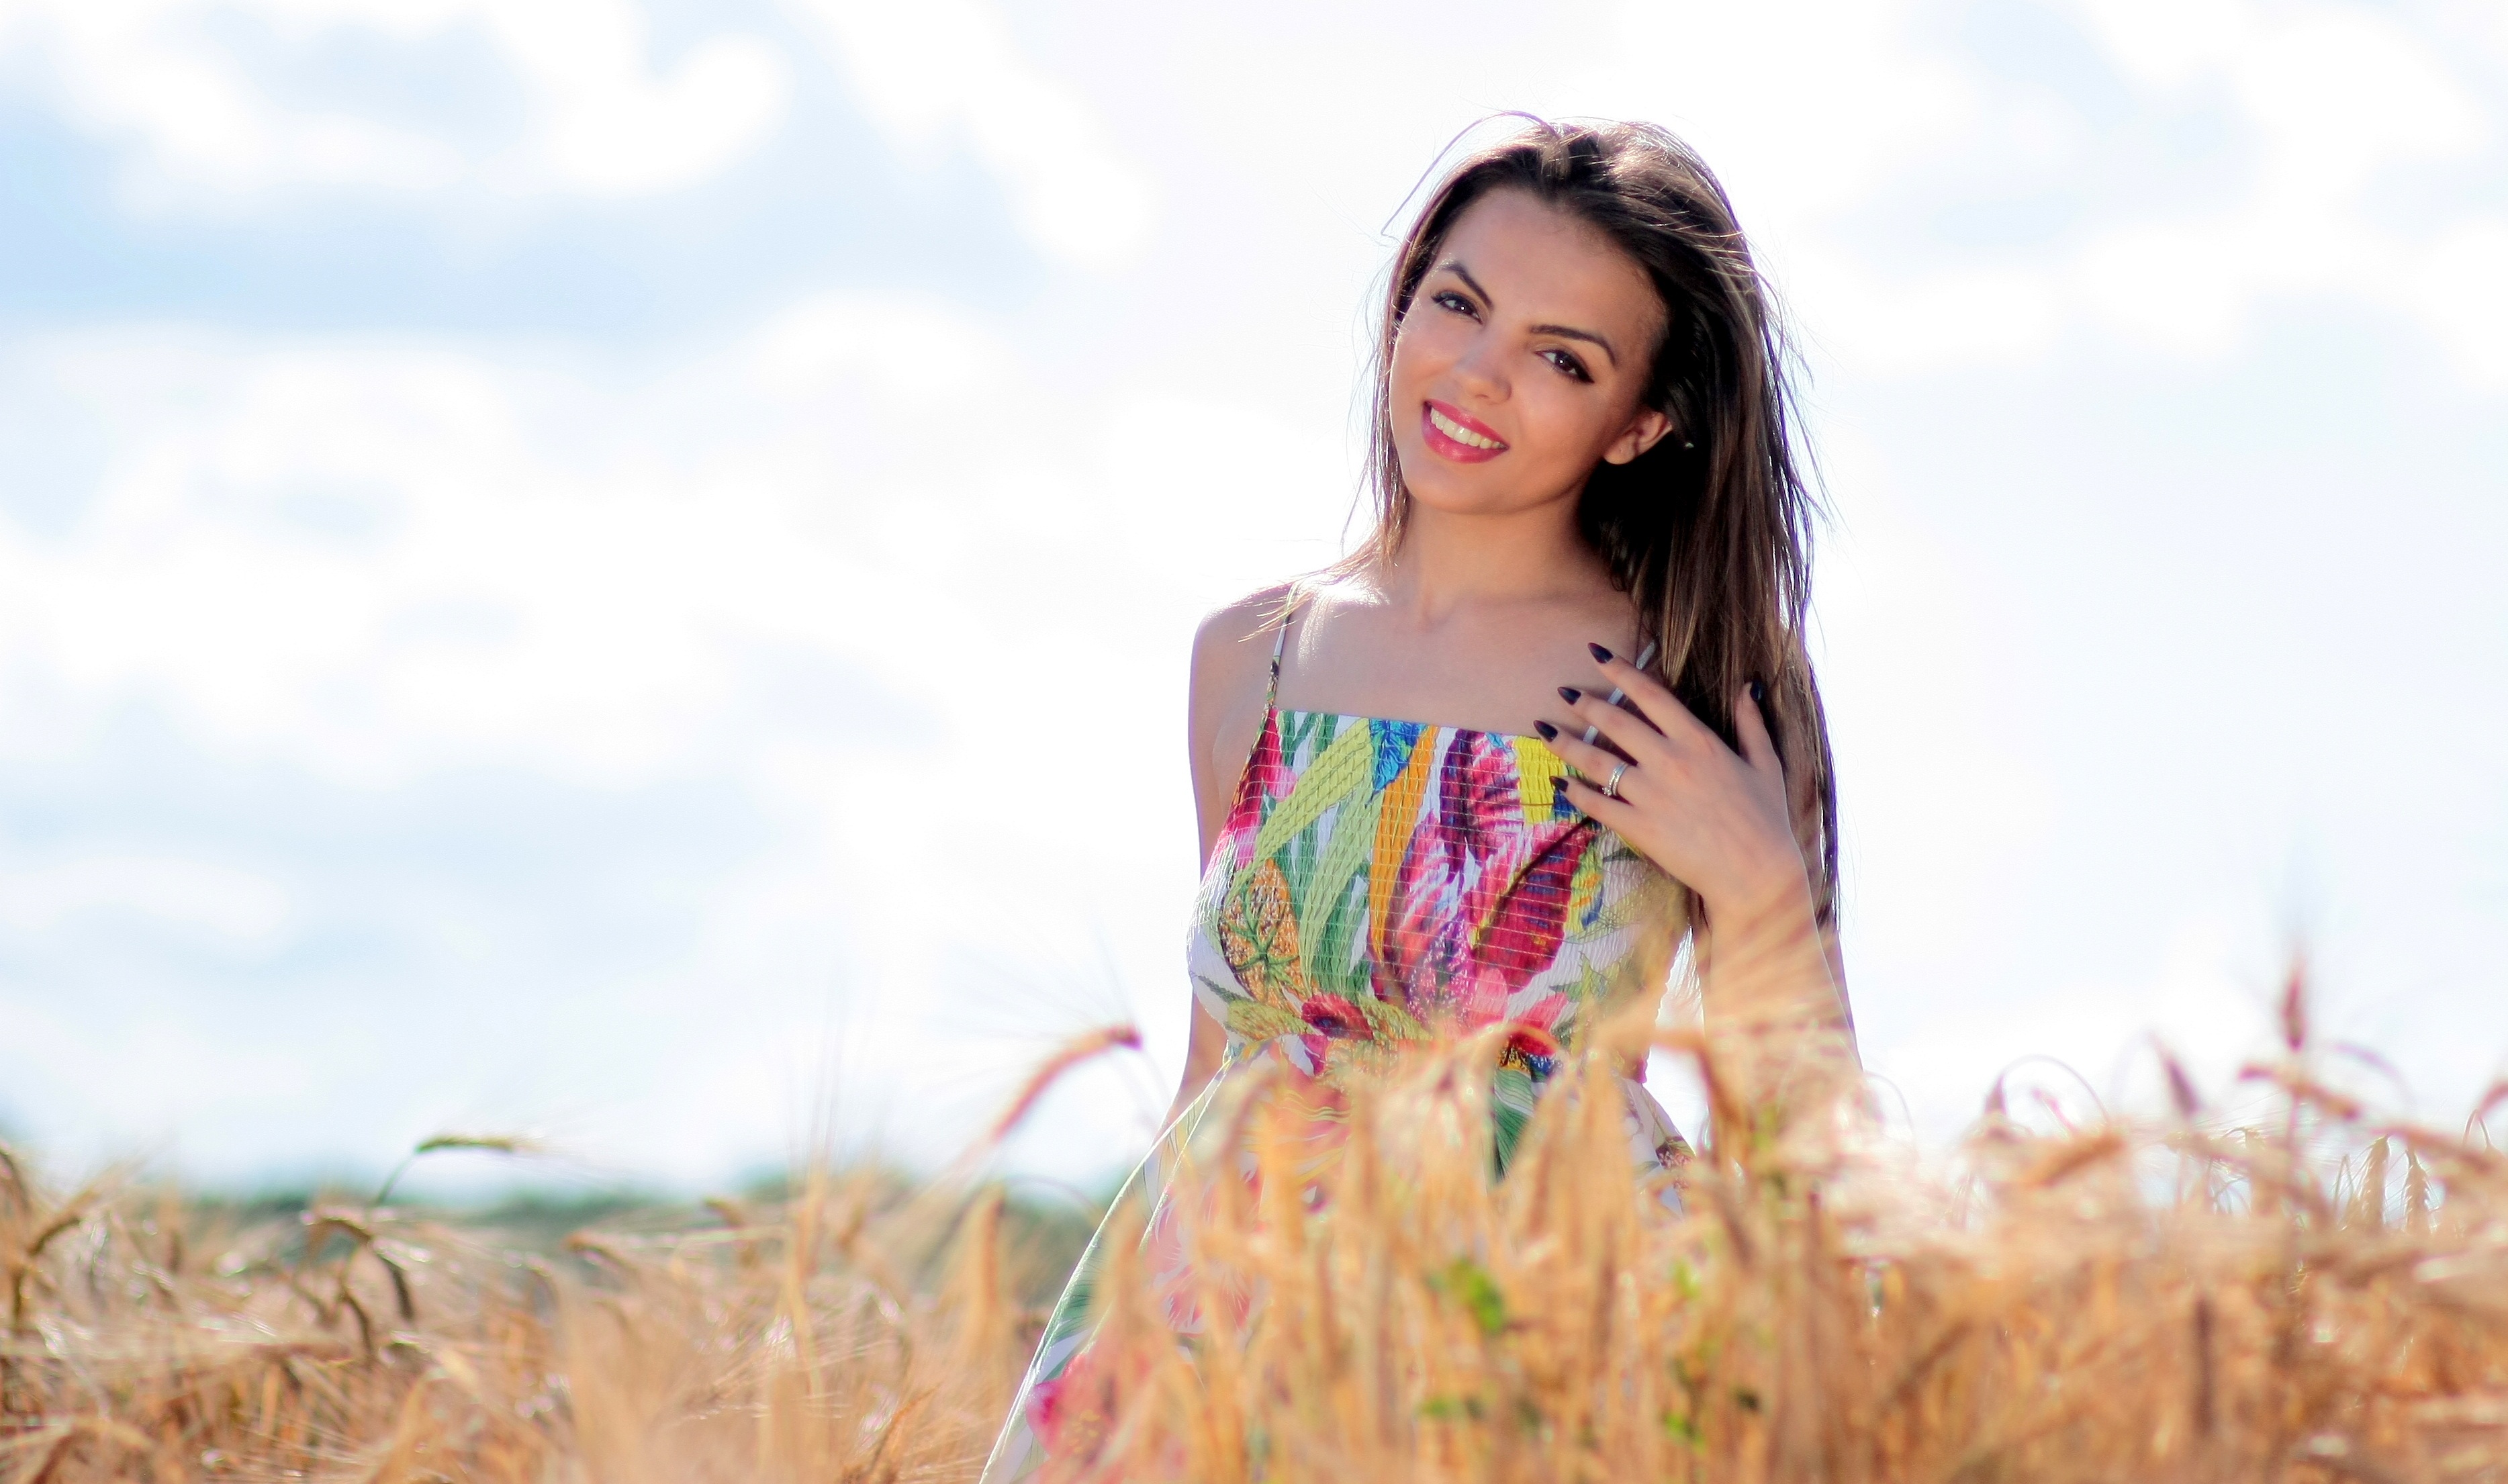
girl, photography, model, spring, spice, season, long hair, human body, dress, camp, beauty, grau, abdomen, photo shoot, portrait photography